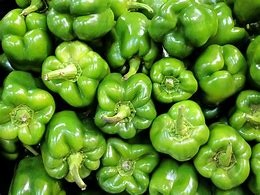
Label: capsicum